Hyōsube

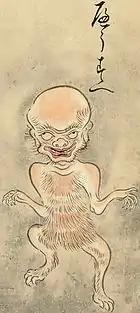
"Hyōsube" (へうすへ) from the "Hyakkai Zukan" by Sawaki Suushi

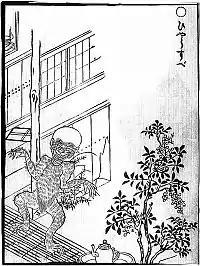
"Hyōsube" (ひやうすべ) from the "Gazu Hyakki Yagyō" by Sekien Toriyama

Hyōsube is a Japanese yōkai. There are legends about them in many areas such as Saga Prefecture and Miyazaki Prefecture.